Jenny Bornholdt

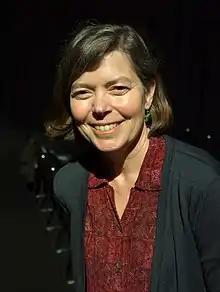
Bornholdt at 2012 Frankfurt Book Fair

Jennifer Mary Bornholdt (born 1 November 1960) is a New Zealand poet and anthologist. She was New Zealand's Poet Laureate in 2005–07.